Heinz-Wolfgang Schnaufer

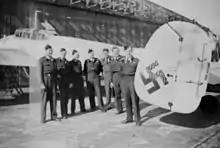
Members of the Royal Australian Air Force pose with Schnaufer's Bf 110G-4 (C3+BA, "Stab"/NJG 1) at Schleswig, Germany, shortly after the end of the war (19 June 1945)

Around mid-September 1943, the two-man Bf 110 crew was augmented by a third member, sometimes referred to as "Bordmechaniker" (air mechanic) or "Bordschütze" (air gunner). The reason for this was that the decline of the "Himmelbett" procedure, the introduction of the broadcast procedure "Zahme Sau", and the growing threat of RAF intruder night fighter operations, had necessitated the need for another pair of watchful eyes to the rear. "Unteroffizier" Wilhelm Gänsler, who had already contributed to 17 claims made by "Hauptmann" Ludwig Becker, was Schnaufer's new lookout. With Handtke and Gänsler as his crew, Schnaufer claimed his 26th aerial victory on 23 September 1943 over a No. 218 Squadron Stirling during a "Wilde Sau" intercept mission.